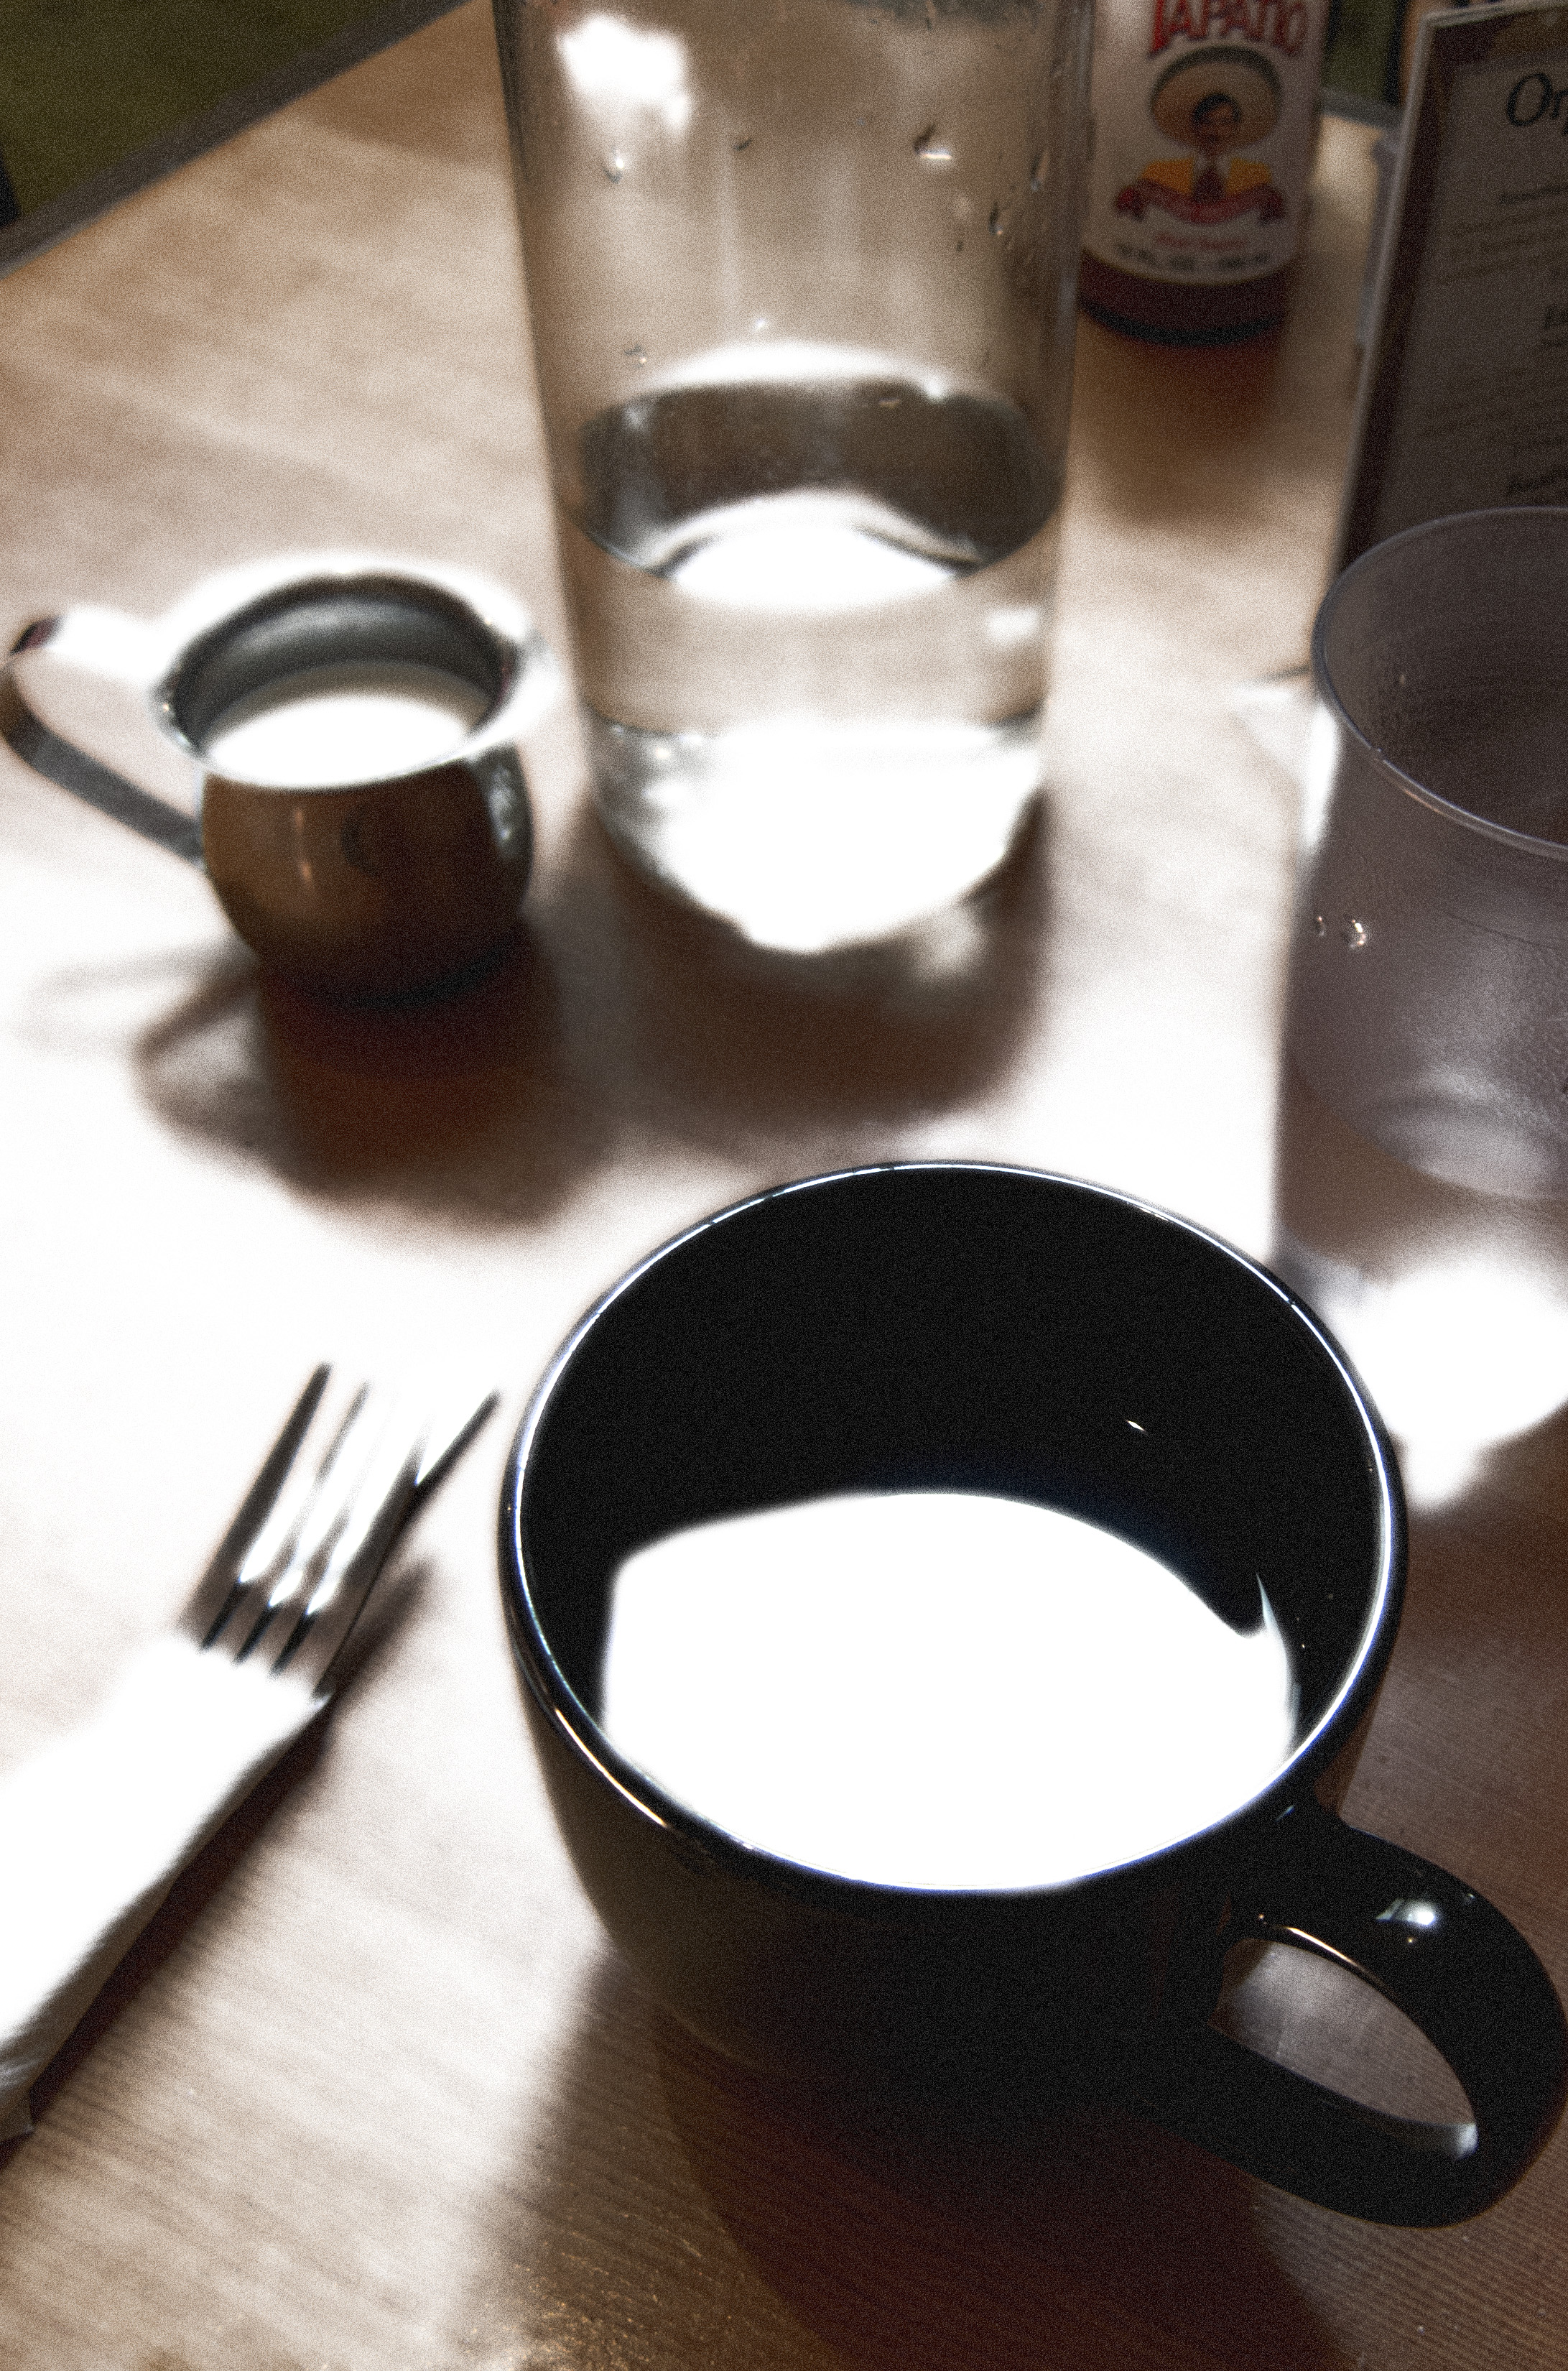
black, cup, drink, coffee cup, coffee, espresso, food, shape